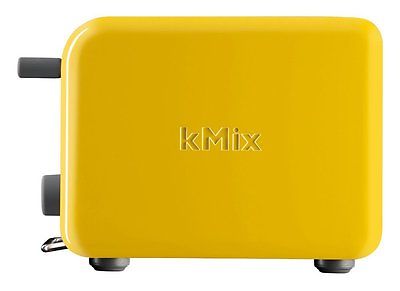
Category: toaster